Lac d'Émosson

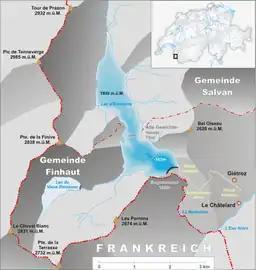
Map

The Lac d'Émosson (Lake Émosson) is a reservoir in the canton of Valais, Switzerland. It is located in the municipalities of Salvan and Finhaut. The closest small city in Switzerland is Martigny. The lake has a surface area of 3.27 km and an elevation of 1,930 m. The maximum depth is 180 meters. The purpose of the Émosson Dam is hydroelectric power generation. Water from the reservoir first powers the 189 MW Vallorcine Power Station downstream and just over the border in Vallorcine, France. Water is then sent through a headrace tunnel to the 190 MW La Bâtiaz Power Station, to the east in Martigny, Switzerland. The drop between the dam and La Bâtiaz Power Station is .